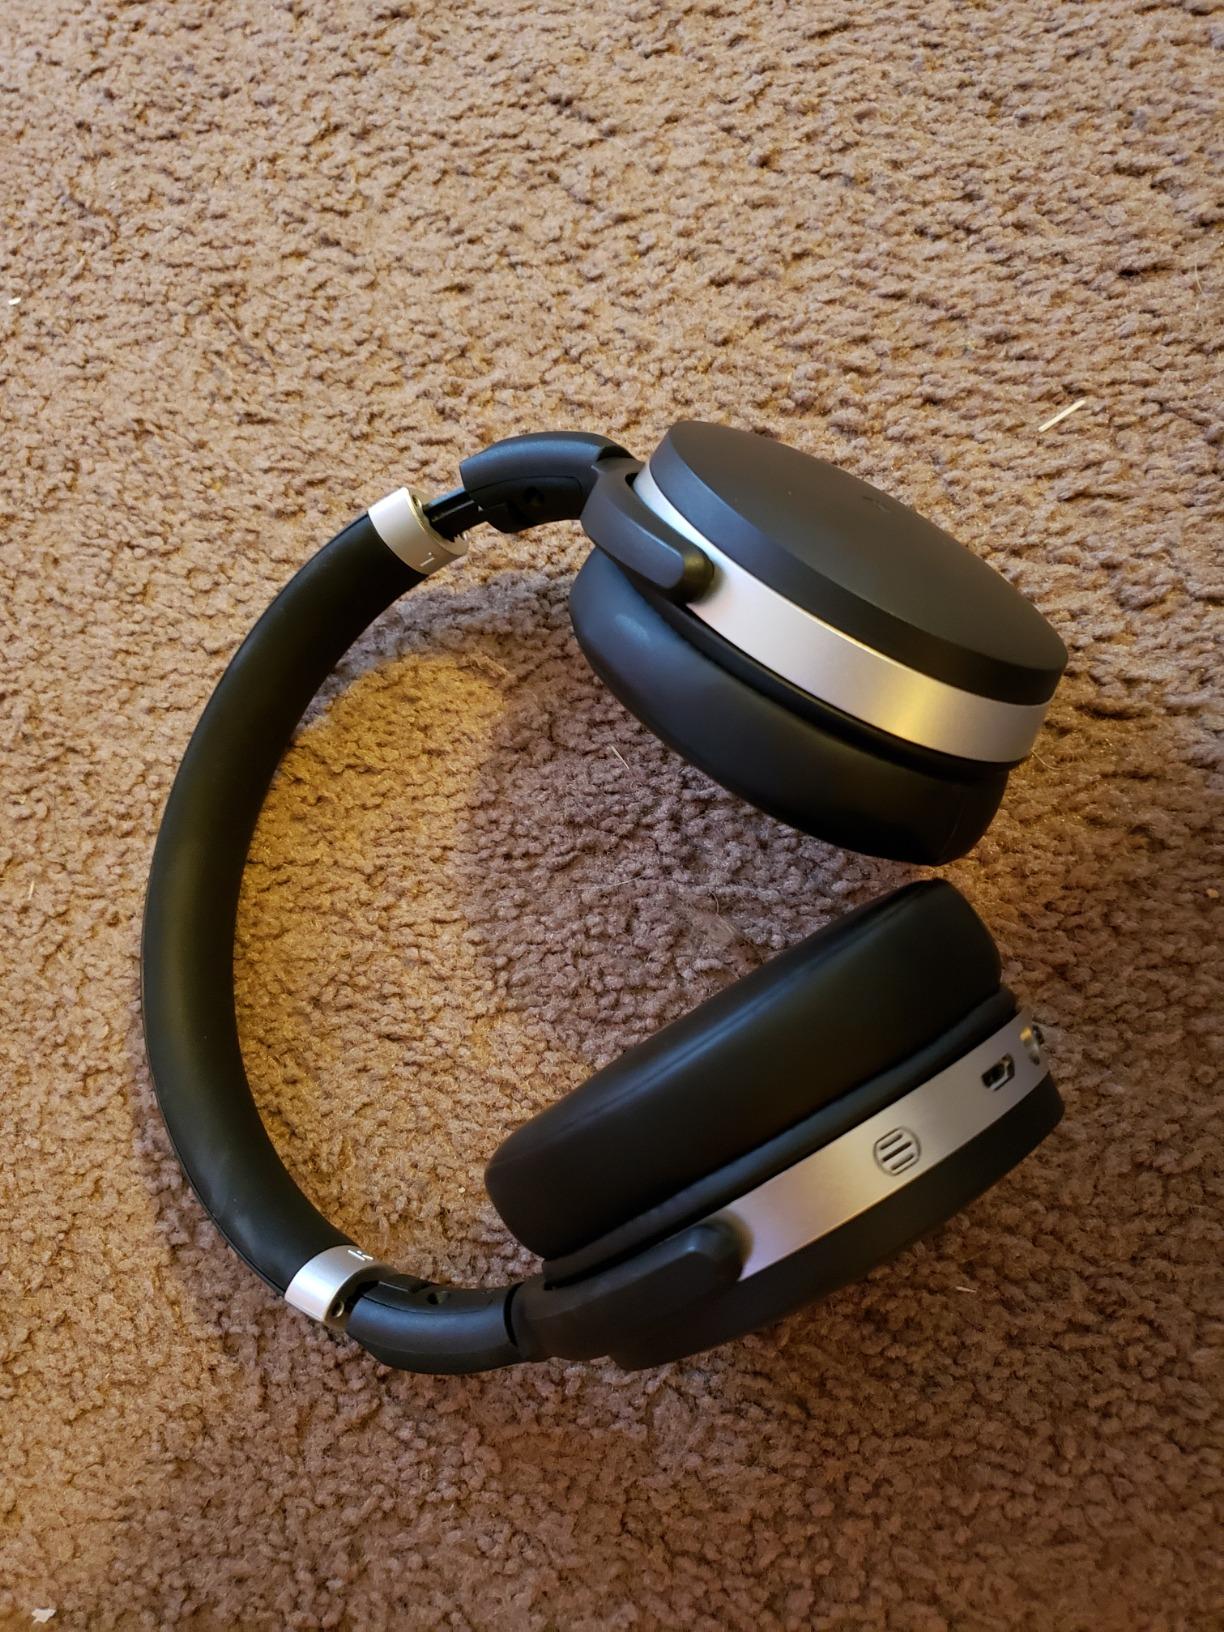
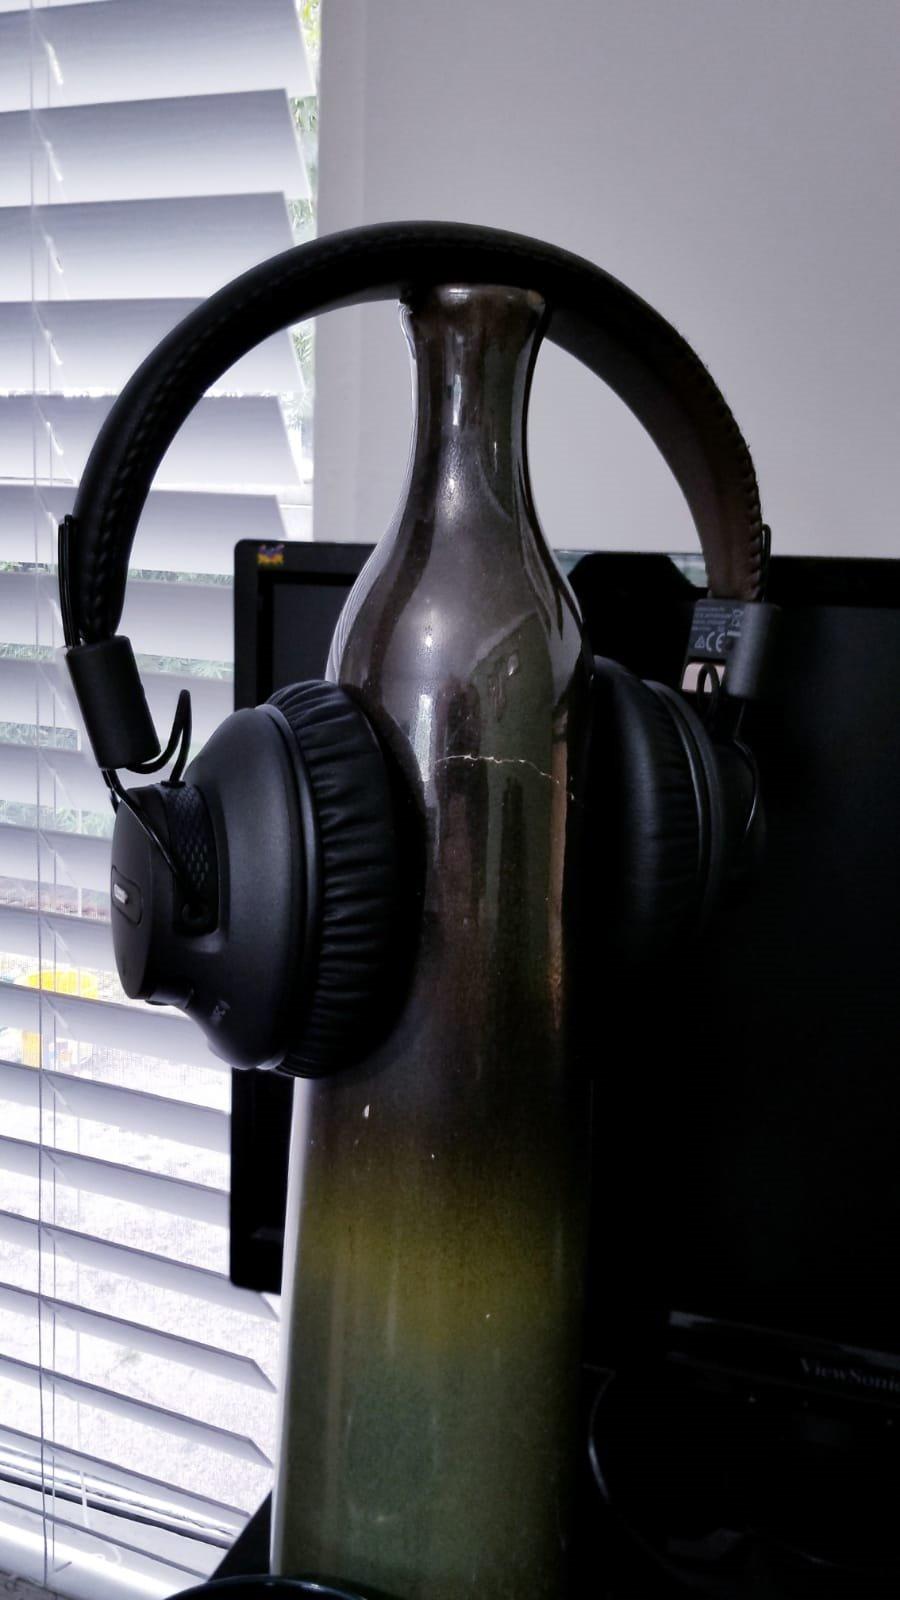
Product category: headphones
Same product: no